The Big Shot Chronicles

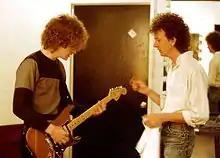
Miller and Gil Ray, prior to first show of new lineup, 1985.

The newly formed version of Game Theory commenced a national tour in 1985 in support of the band's previous album "Real Nighttime", an album on which none of the new members had appeared. During a break in the middle of the band's tour for "Real Nighttime", this lineup recorded "The Big Shot Chronicles".